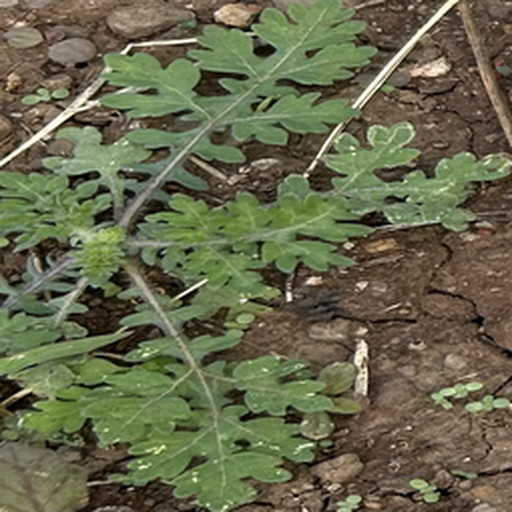
Weed species: Gajar_gavat_(Parthenium hysterophorus)